Gymnastics at the 2010 Summer Youth Olympics – Men's floor

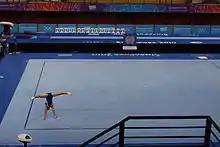
A gymnast competing in the floor exercise competition during the 2010 Summer Youth Olympics

These are the results of the men's floor exercise competition, one of seven events for male competitors of the artistic gymnastics discipline contested in the gymnastics at the 2010 Summer Youth Olympics in Singapore. The qualification and final rounds took place on 16 August at the Bishan Sports Hall.